Croydon Pirates Baseball Club

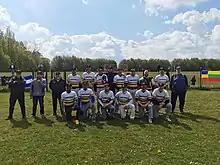
Opening Day 2021

Currently, the Pirates have the use of two purpose-built diamonds, including Dave Ward Field, a fenced field measuring 395 ft from home plate to the centre field boundary. Named in honour of the former Pirates player and manager, its left field and right field lines measure 320 ft and 307 ft respectively, and there is a bullpen behind the left field foul line. The other field is unnamed and has a full dirt infield and unfenced outfield. Both make use of the shared pavilion on Hannibal Way.